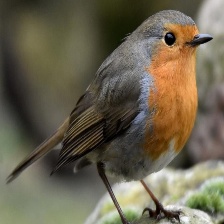
Species: AMERICAN ROBIN
Scientific name: TURDUS MIGRATORIUS
ImageNet parent category: robin